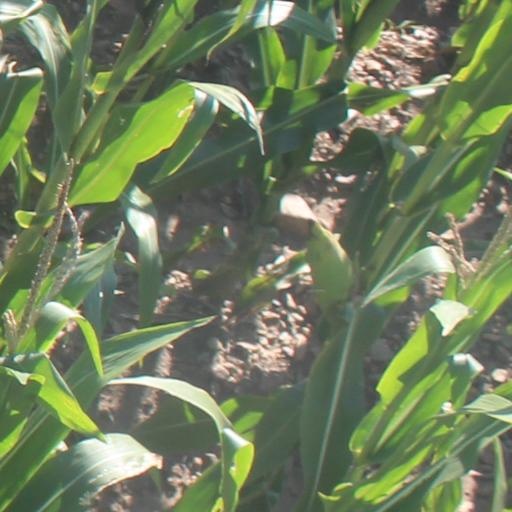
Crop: maize; corn